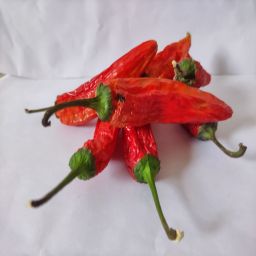
Crop: New Mexico Green Chile
Quality: Dried